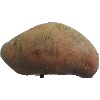
Label: potato_sweet